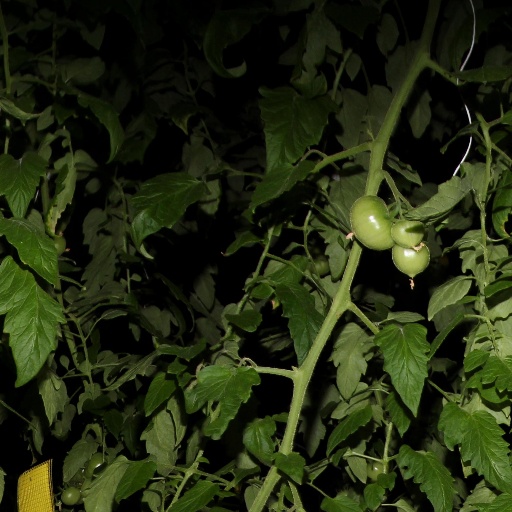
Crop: tomato